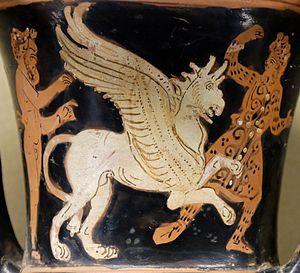
Satyre (à gauche), griffon (au centre) et Arismaspe (à droite). Détail d'un cratère en calice attique à figures rouges, vers 375-350 av. J.-C. Provenance
Les Arimaspes sont un peuple légendaire de Scythie, au-delà des Monts hyperboréens. Ils guerroyaient sans cesse contre les griffons, gardiens de l’or des trésors d'Apollon.